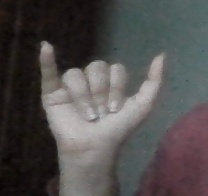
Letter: ya